2009 American League Central tie-breaker game

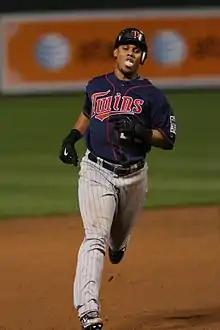
A man in a blue baseball jersey, gray pinstriped pants, a batting helmet, and black gloves runs the bases.

The game was scoreless through the first two innings. Detroit took a three-run lead in the third inning which started when Curtis Granderson walked, advanced on a ground out, and scored on a single by Magglio Ordóñez to center field. Ordóñez was then brought home via a two-run home run by Tigers' first baseman Miguel Cabrera. The Twins responded in the bottom of the inning, with Matt Tolbert singling to lead off the inning, advancing to second base on a single by Denard Span, and then moving to third on a flyball out. Tigers' starter Rick Porcello attempted a pickoff throw to first which hit the baserunner Span and went past the first baseman Cabrera. Span was out but Tolbert was able to score on Porcello's throwing error.